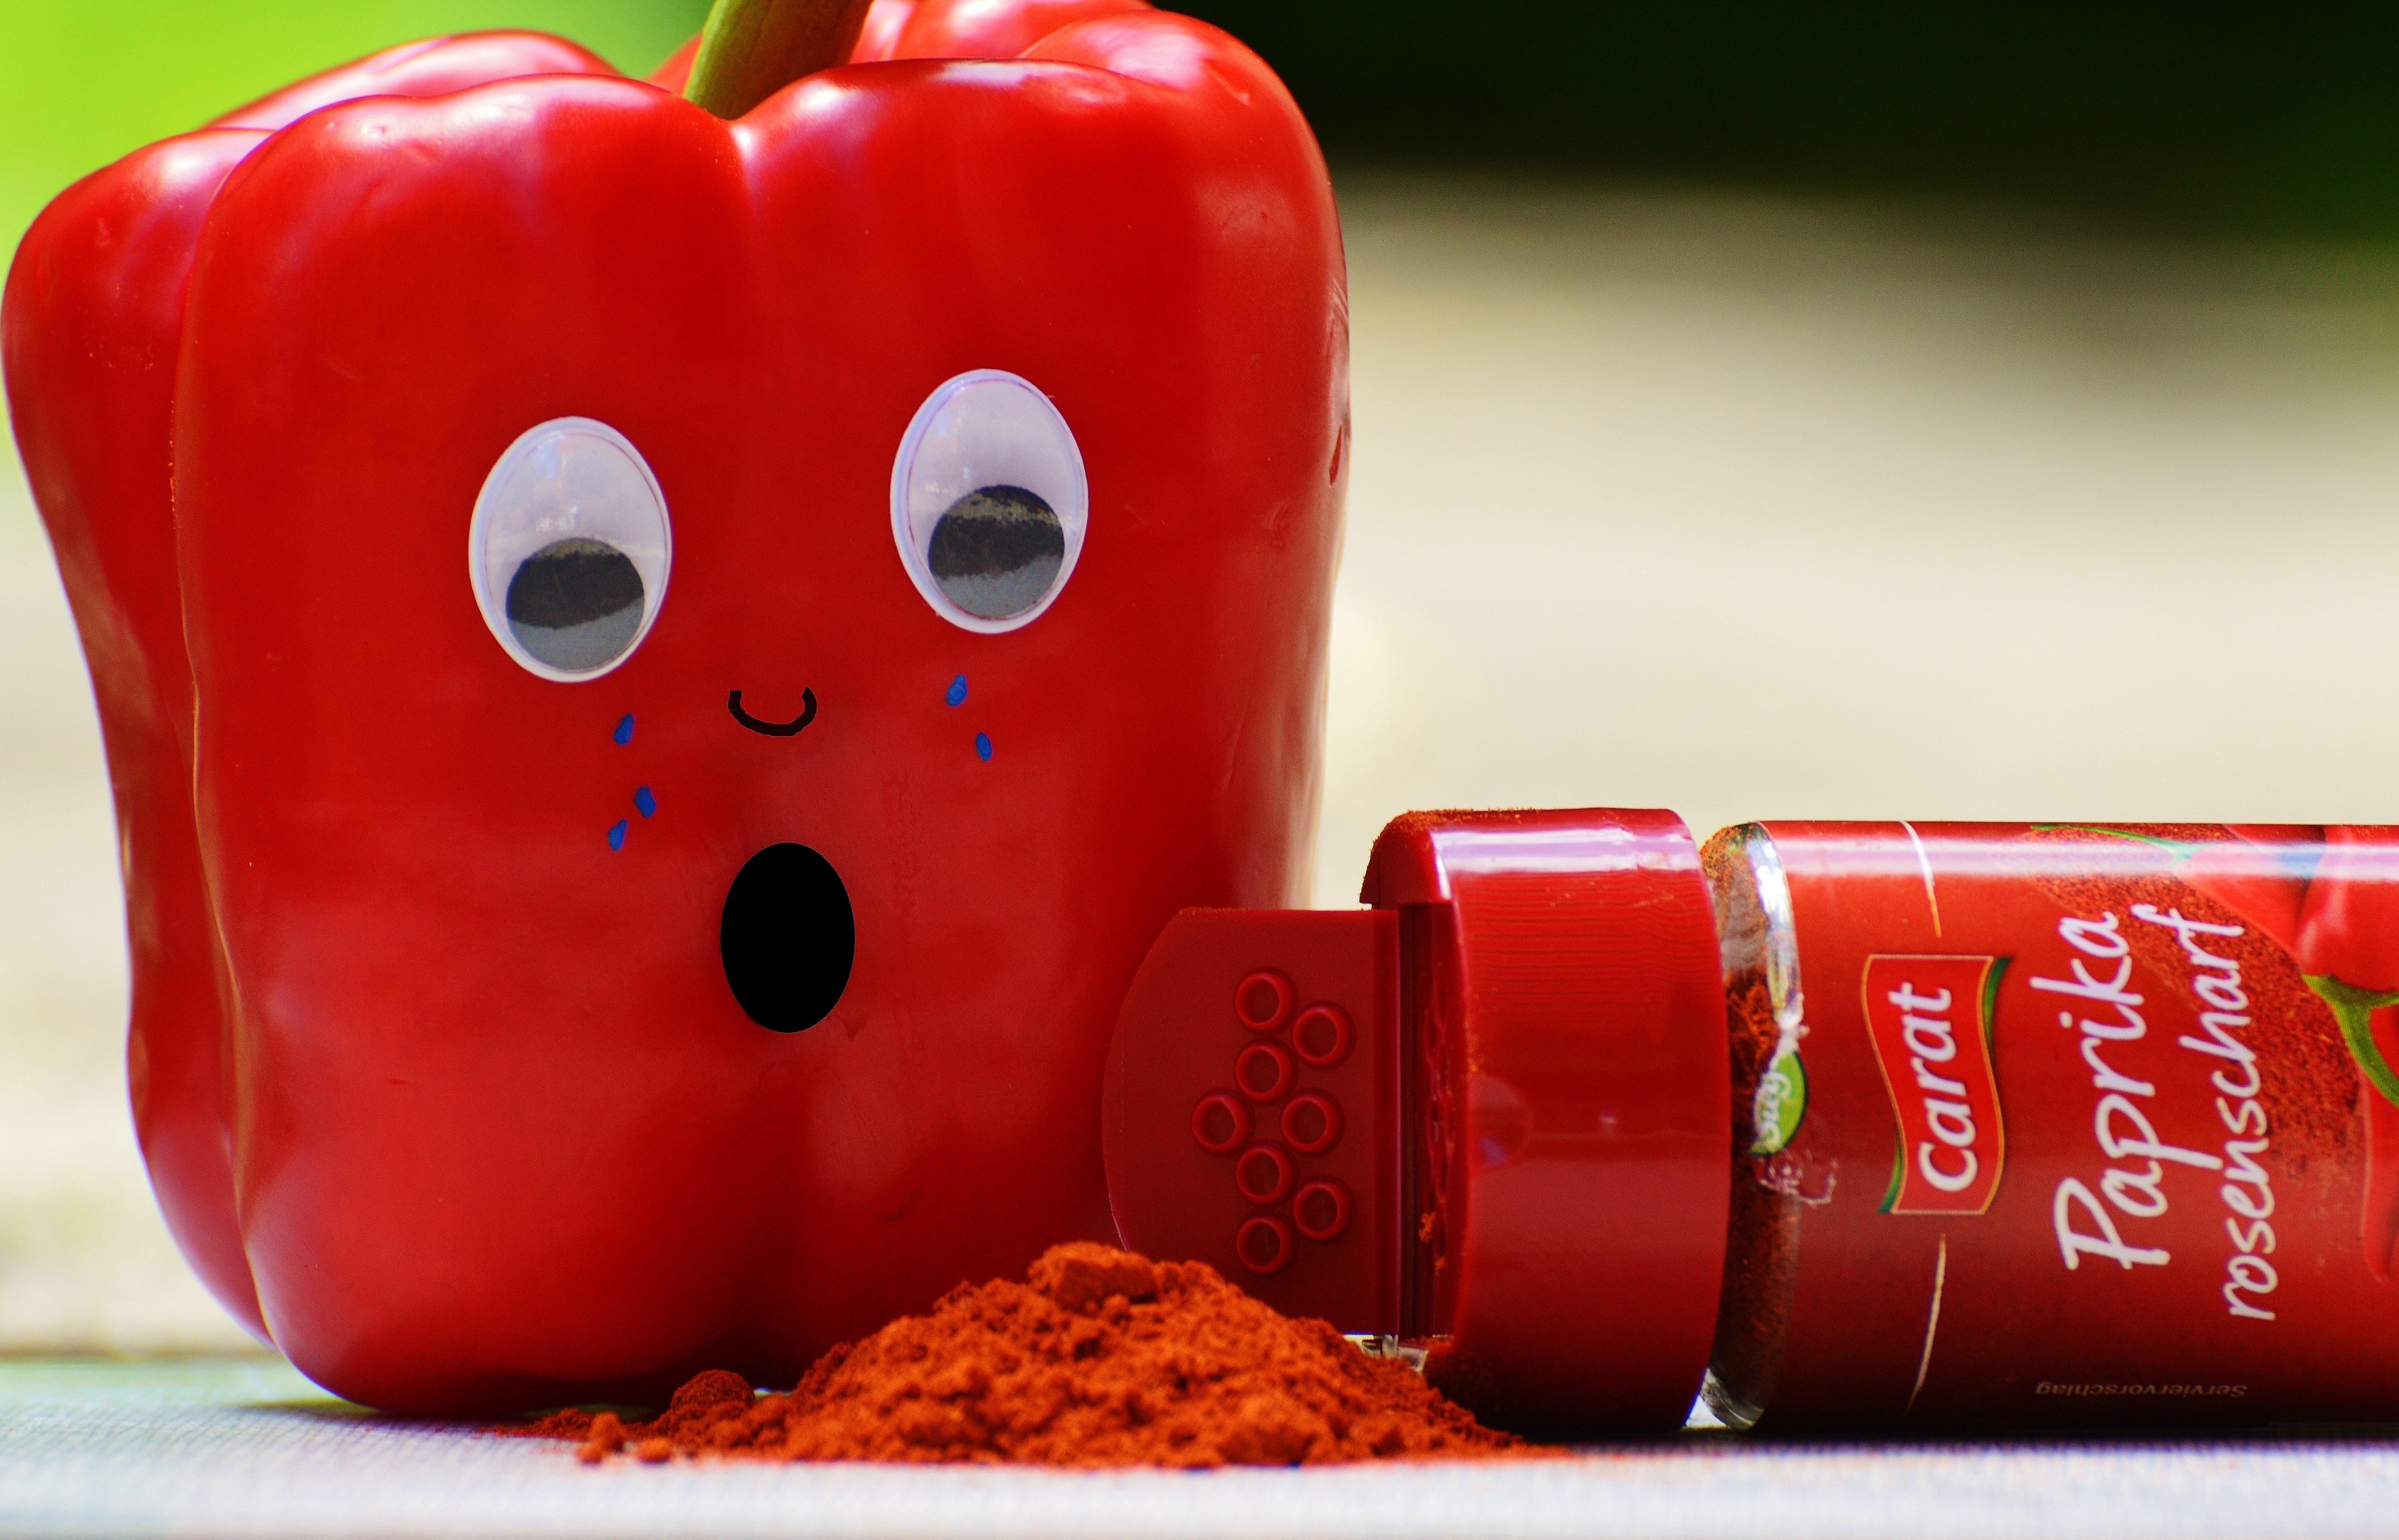
plant, fruit, food, spice, red, produce, vegetable, eat, delicious, sad, fun, nutrition, vegetables, funny, vitamins, enjoy, sweetness, veggie, paprika, flavor, appetizing, flowering plant, land plant